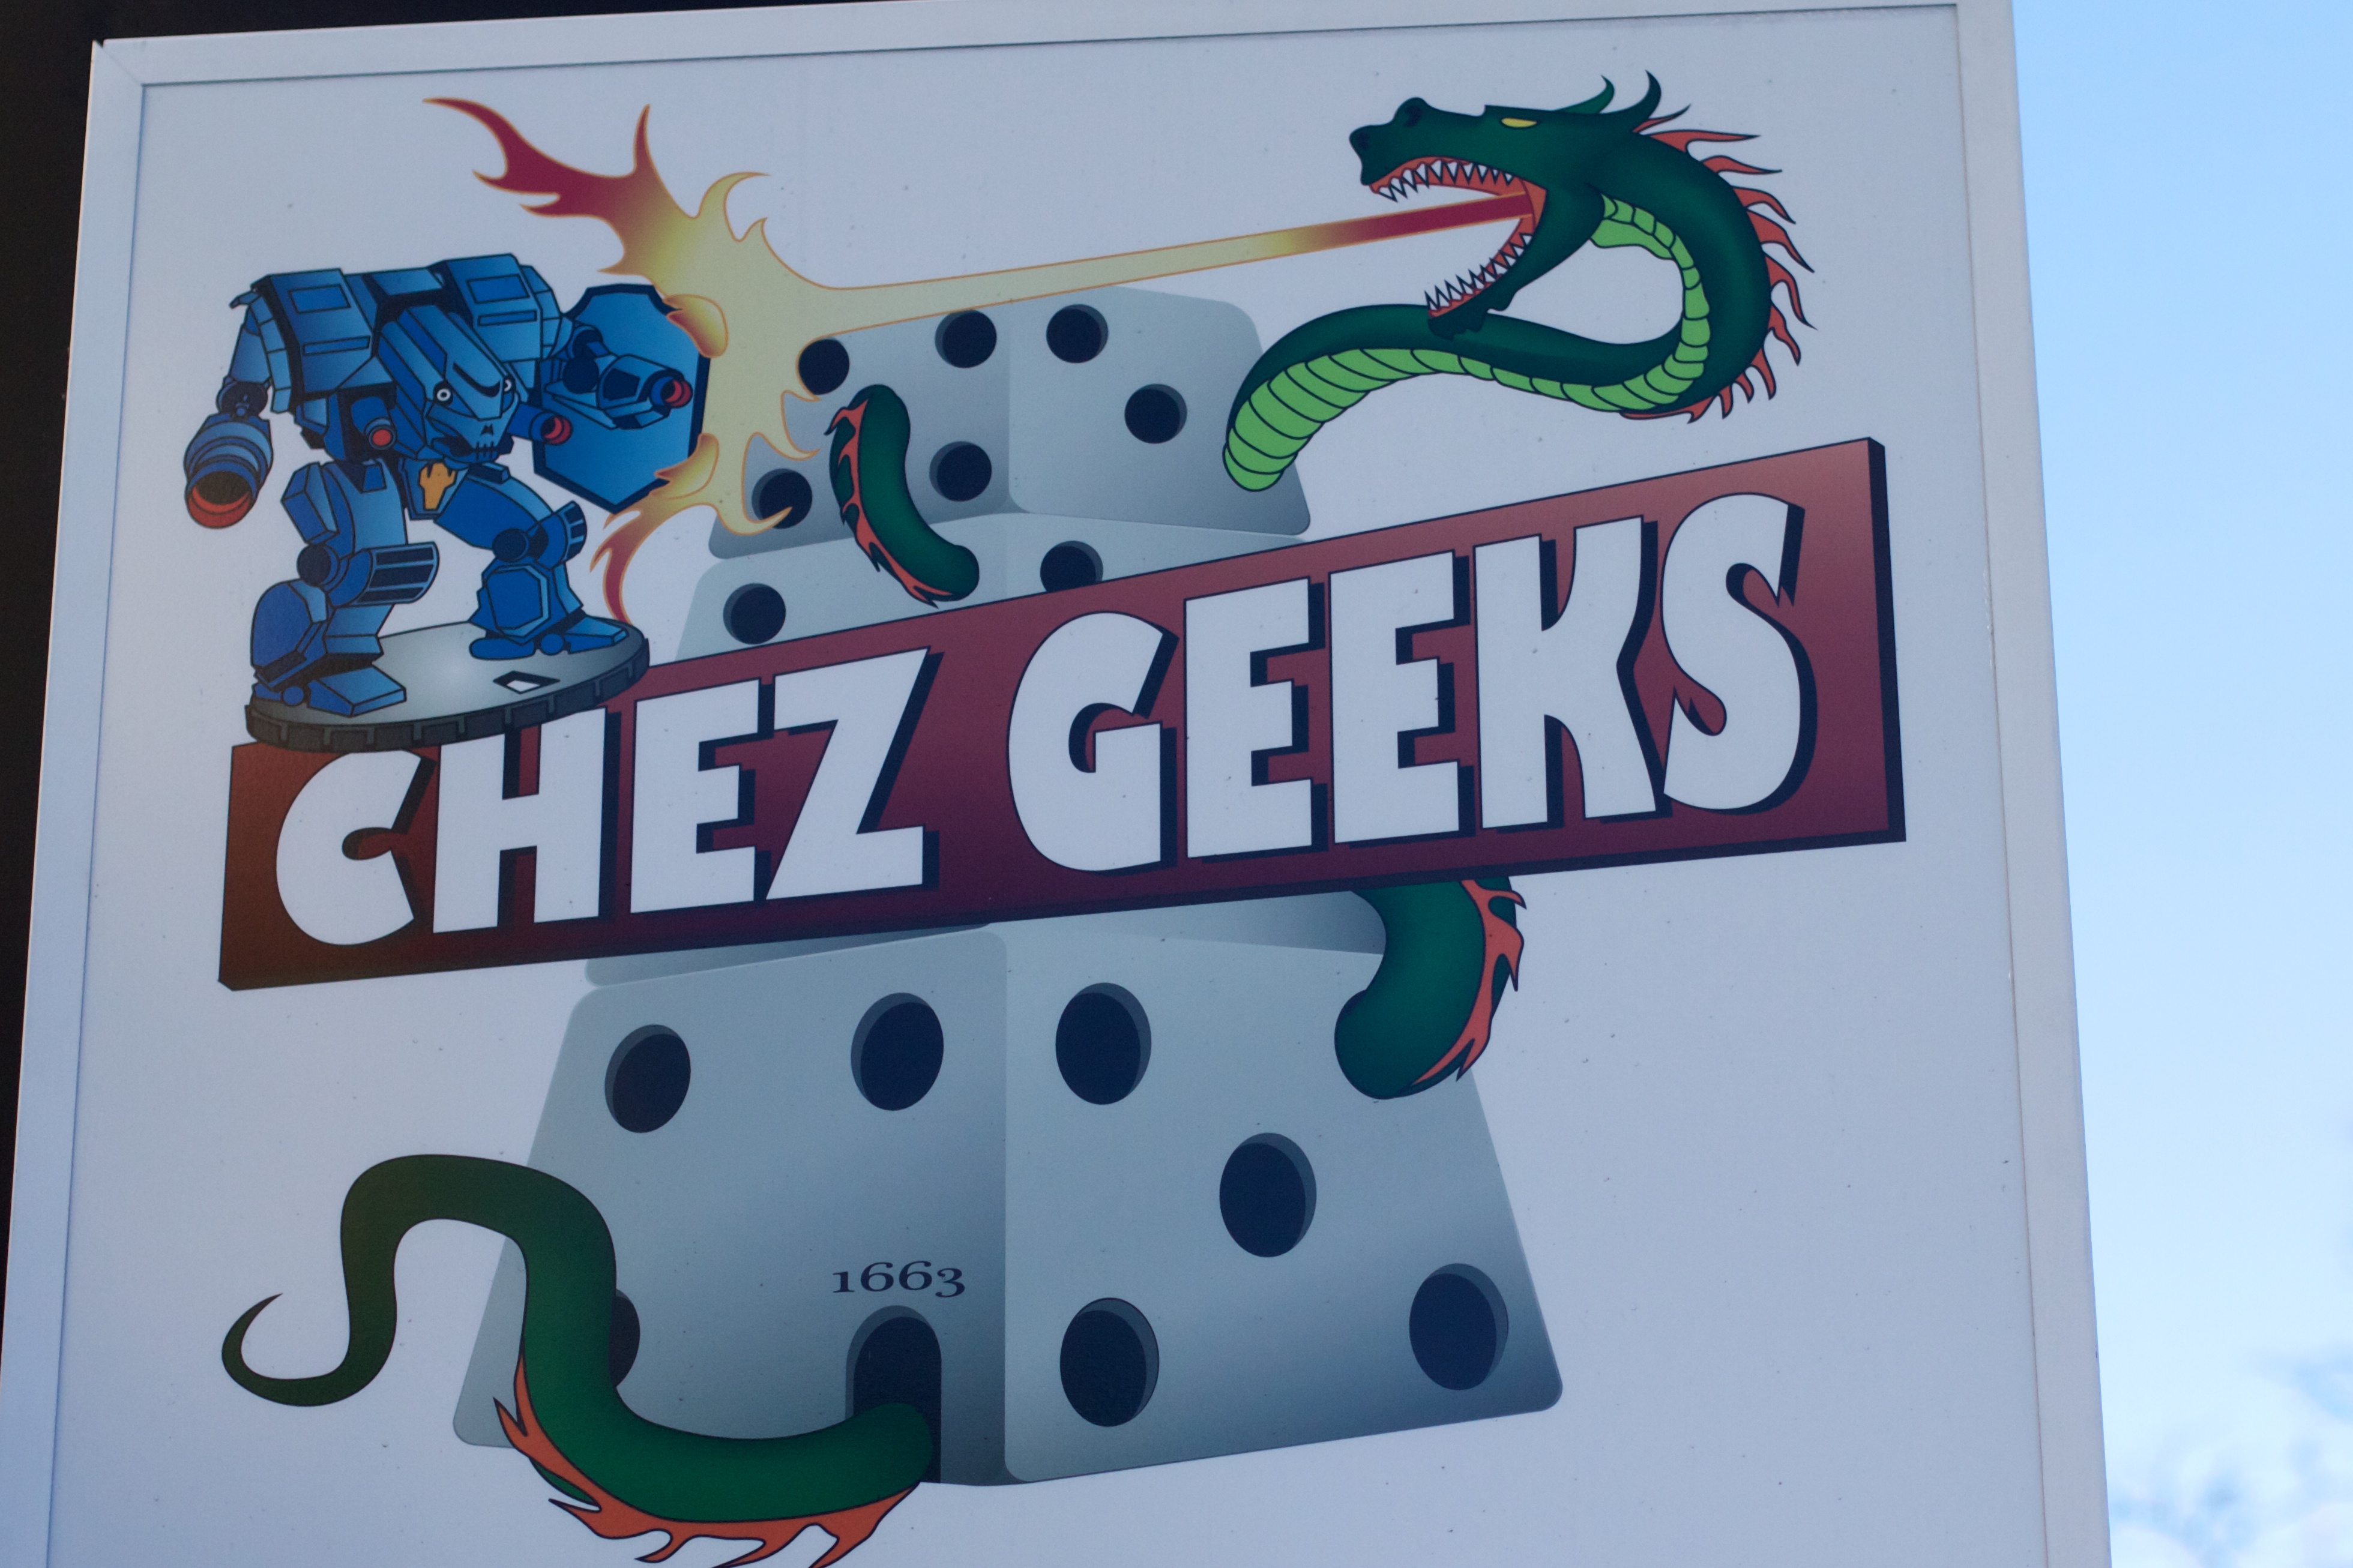
number, advertising, sign, banner, signage